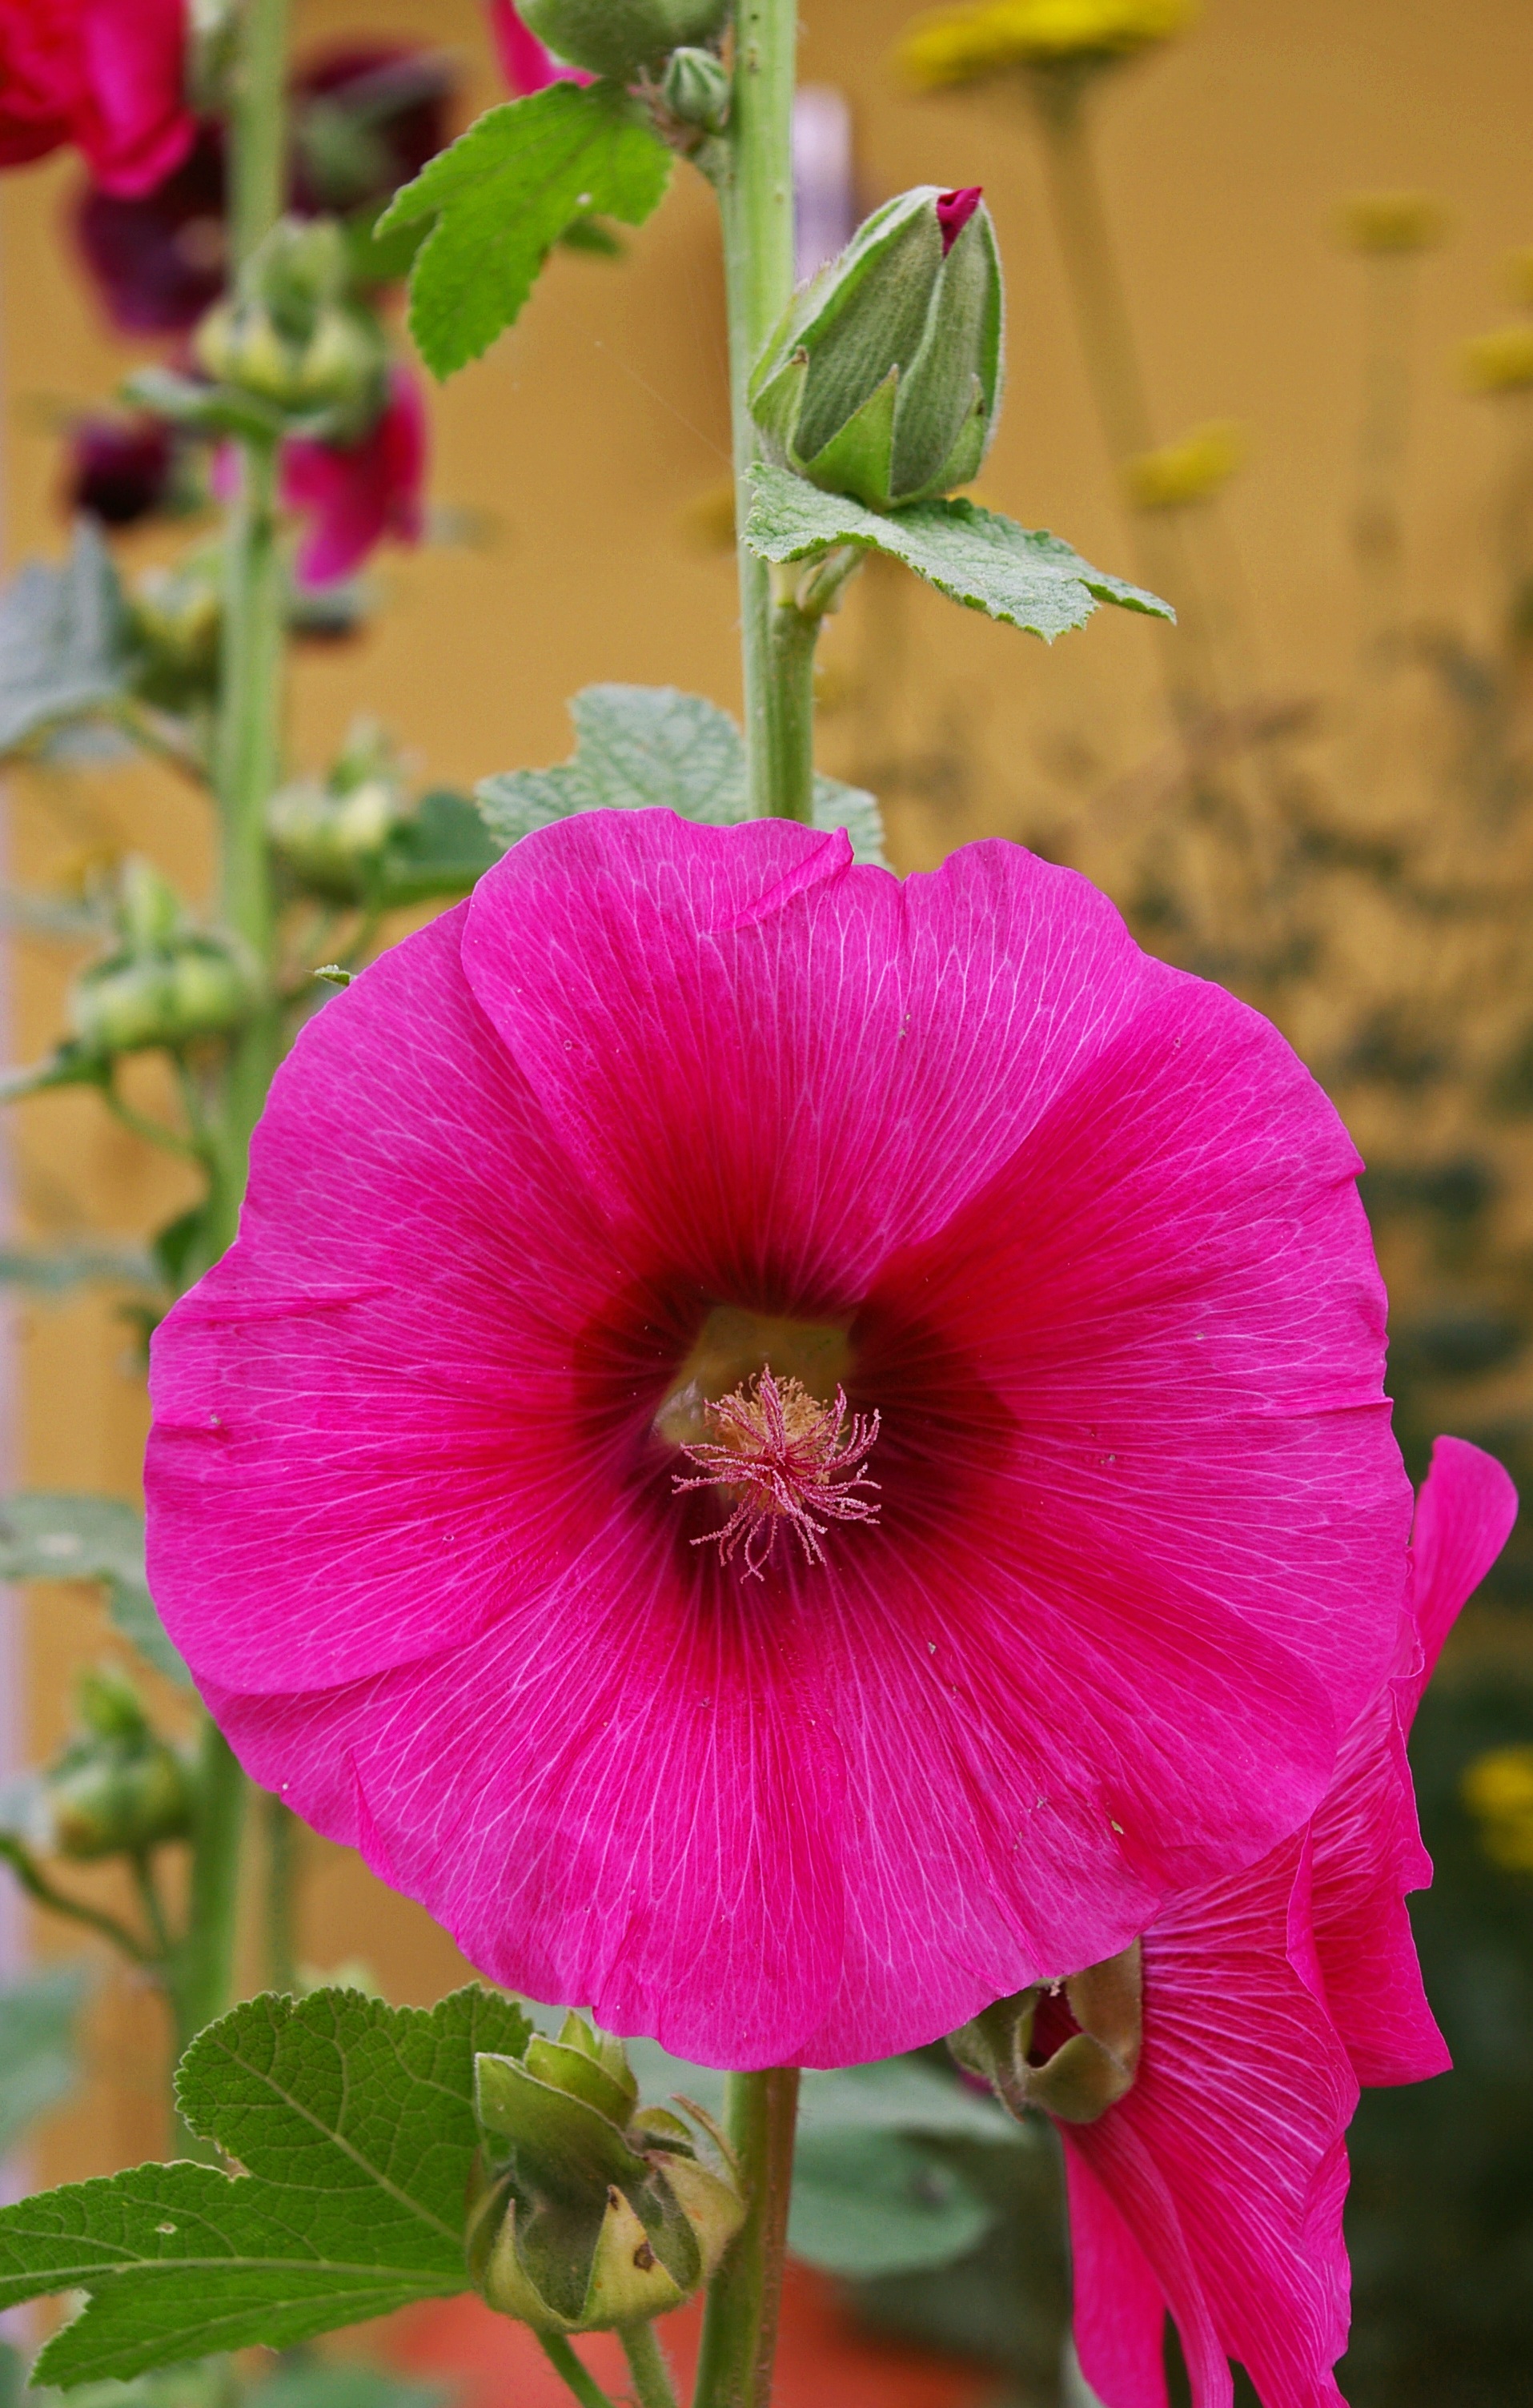
nature, blossom, plant, flower, petal, bloom, summer, cup, color, botany, colorful, garden, pink, flora, flowers, decorative, bright, beautiful, calyx, cauliflower, hollyhocks, stamens, macro photography, cottage garden, garden plant, flowering plant, stock rose, annual plant, plant stem, land plant